Ivan Rodić

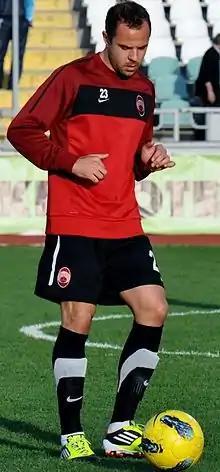
Rodić with Zorya Luhsnsk

Ivan Rodić (born 11 November 1985), is a Croatian football striker, who plays for second-tier side Dugopolje. He played his 100th game in the second tier of Croatian club football, along with two in the Croatian Cup.